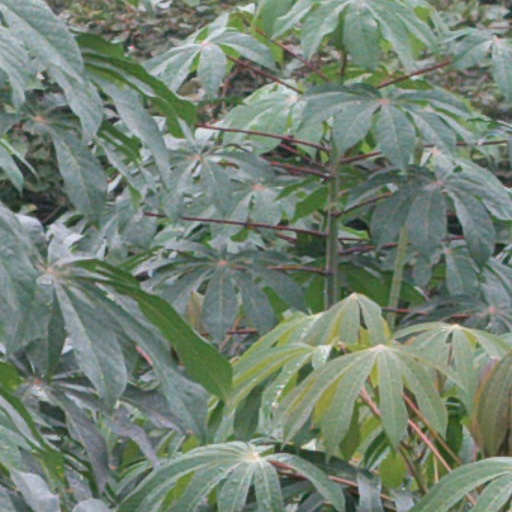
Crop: cassava